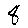
Label: 8